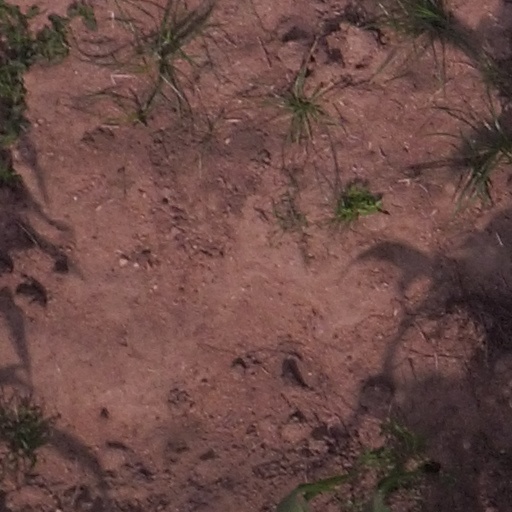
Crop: maize; corn